Bill Shankly

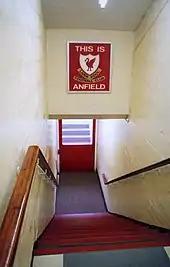
steps leading down to tunnel, above the tunnel is a sign with This Is Anfield in white letters on a red background, with a crest on it

Shankly had always been noted for his use of psychology, both to encourage his own players and to raise doubt in the minds of opponents. One of his lasting innovations is the "THIS IS ANFIELD" plaque secured to the wall above the players' tunnel. Coupled with the roar of the crowd, it was designed to intimidate. Shankly stated the plaque "is to remind our lads who they're playing for, and to remind the opposition who they're playing against". In the first match after it was erected, Liverpool defeated Newcastle United 5–0 on 18 March 1972, despite an attempt by Malcolm Macdonald to joke about the sign. Shankly would try to boost the confidence of his own players by announcing that a key opponent was unfit. When Keegan was about to play against Bobby Moore for the first time, Shankly told him that Moore had been out at a nightclub and was hungover. Afterwards, Keegan having produced an outstanding performance against the equally outstanding Moore, Shankly told him that Moore had been brilliant that day and Keegan would never play against anyone better.